Elaine McCoy

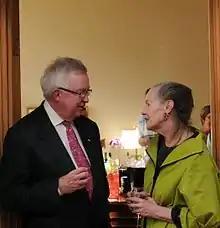
McCoy speaks with former prime minister Joe Clark, March 2010.

McCoy was appointed to the Senate by Governor General Adrienne Clarkson, on the recommendation of Prime Minister Paul Martin, on March 24, 2005. She represented Alberta as a member of the Canadian Senators Group.